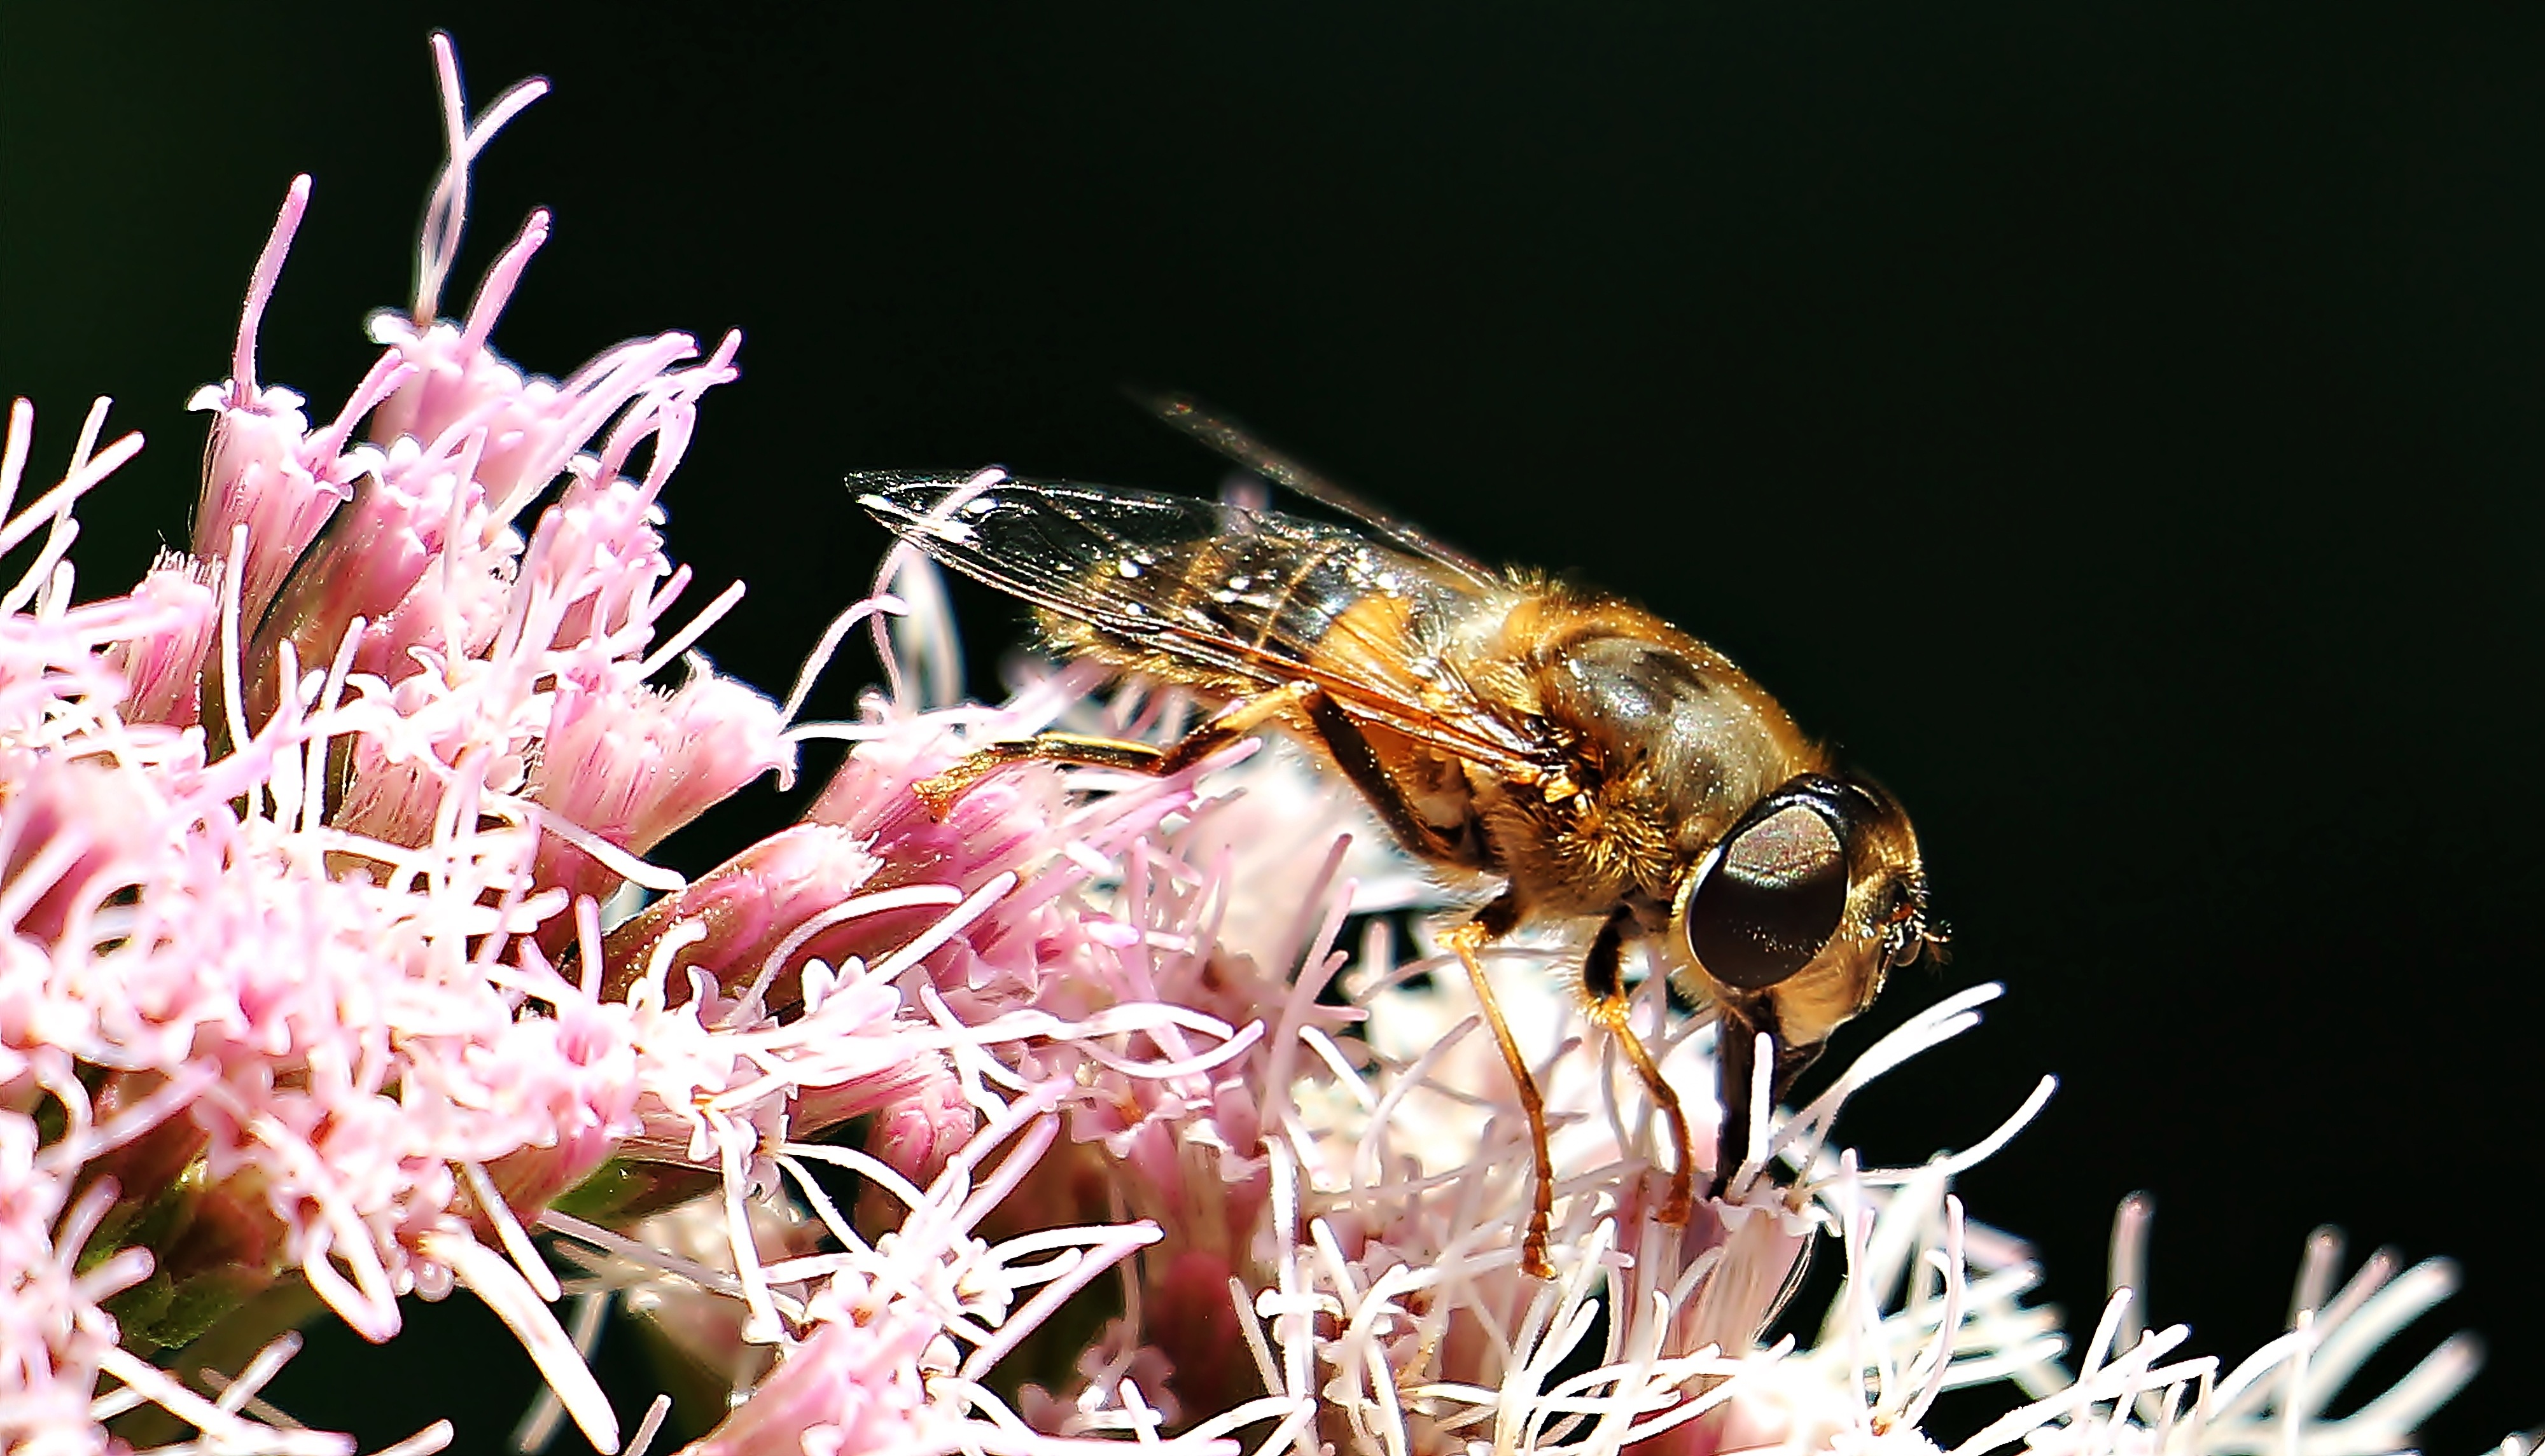
nature, blossom, plant, photography, flower, bloom, summer, pollen, insect, biology, close, flora, fauna, invertebrate, close up, bee, nectar, hymenoptera, macro photography, organism, arthropod, honey bee, apiformes, wild bee, membrane winged insect